Toyota L engine

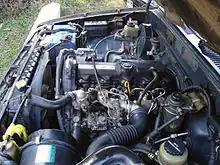
2L-II engine in Toyota Hilux

The 2L-II is an upgrade of the 2L introduced simultaneously with the 3L engine in 1988 in the 5th generation Hilux. Although bore and stroke remain the same, multiple changes have been made in its design. The engine block was made more rigid through the use of finite element analysis and through adding reinforcement ribbing. The most significant change is the redesigned cylinder head, where the camshaft now lifts the valve directly via tappet instead of using a rocker arm. The exhaust valve is 1mm larger in diameter and the inlet manifold is made 10mm larger in diameter. The pistons with a 5mm shorter compression height and piston rings were placed closer to the combustion chamber to reduce wasted volumetric capacity while durability was improved by the adoption of fiber reinforced piston grooves from the 1st Generation 2LTE to improve piston ring seizure resistance, groove wear resistance, thermal conductivity and thermal fatigue resistance over the previous Ni-Resist cast iron insert used previously to address ring seizure issues and wear resistance in bare aluminum pistons while the oil squirters were relocated to spray underneath the hottest part of the piston to further aid cooling. The revised pistons were 100g lighter than the ones in the 1st Generation 2L and the compression ratio changed to 22.2. The valve clearance is adjusted using shims. Later L engines (3L and 5L) also use this method of valve operation.